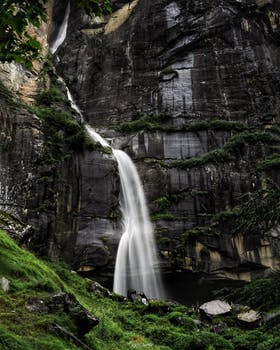
Label: No Watermark